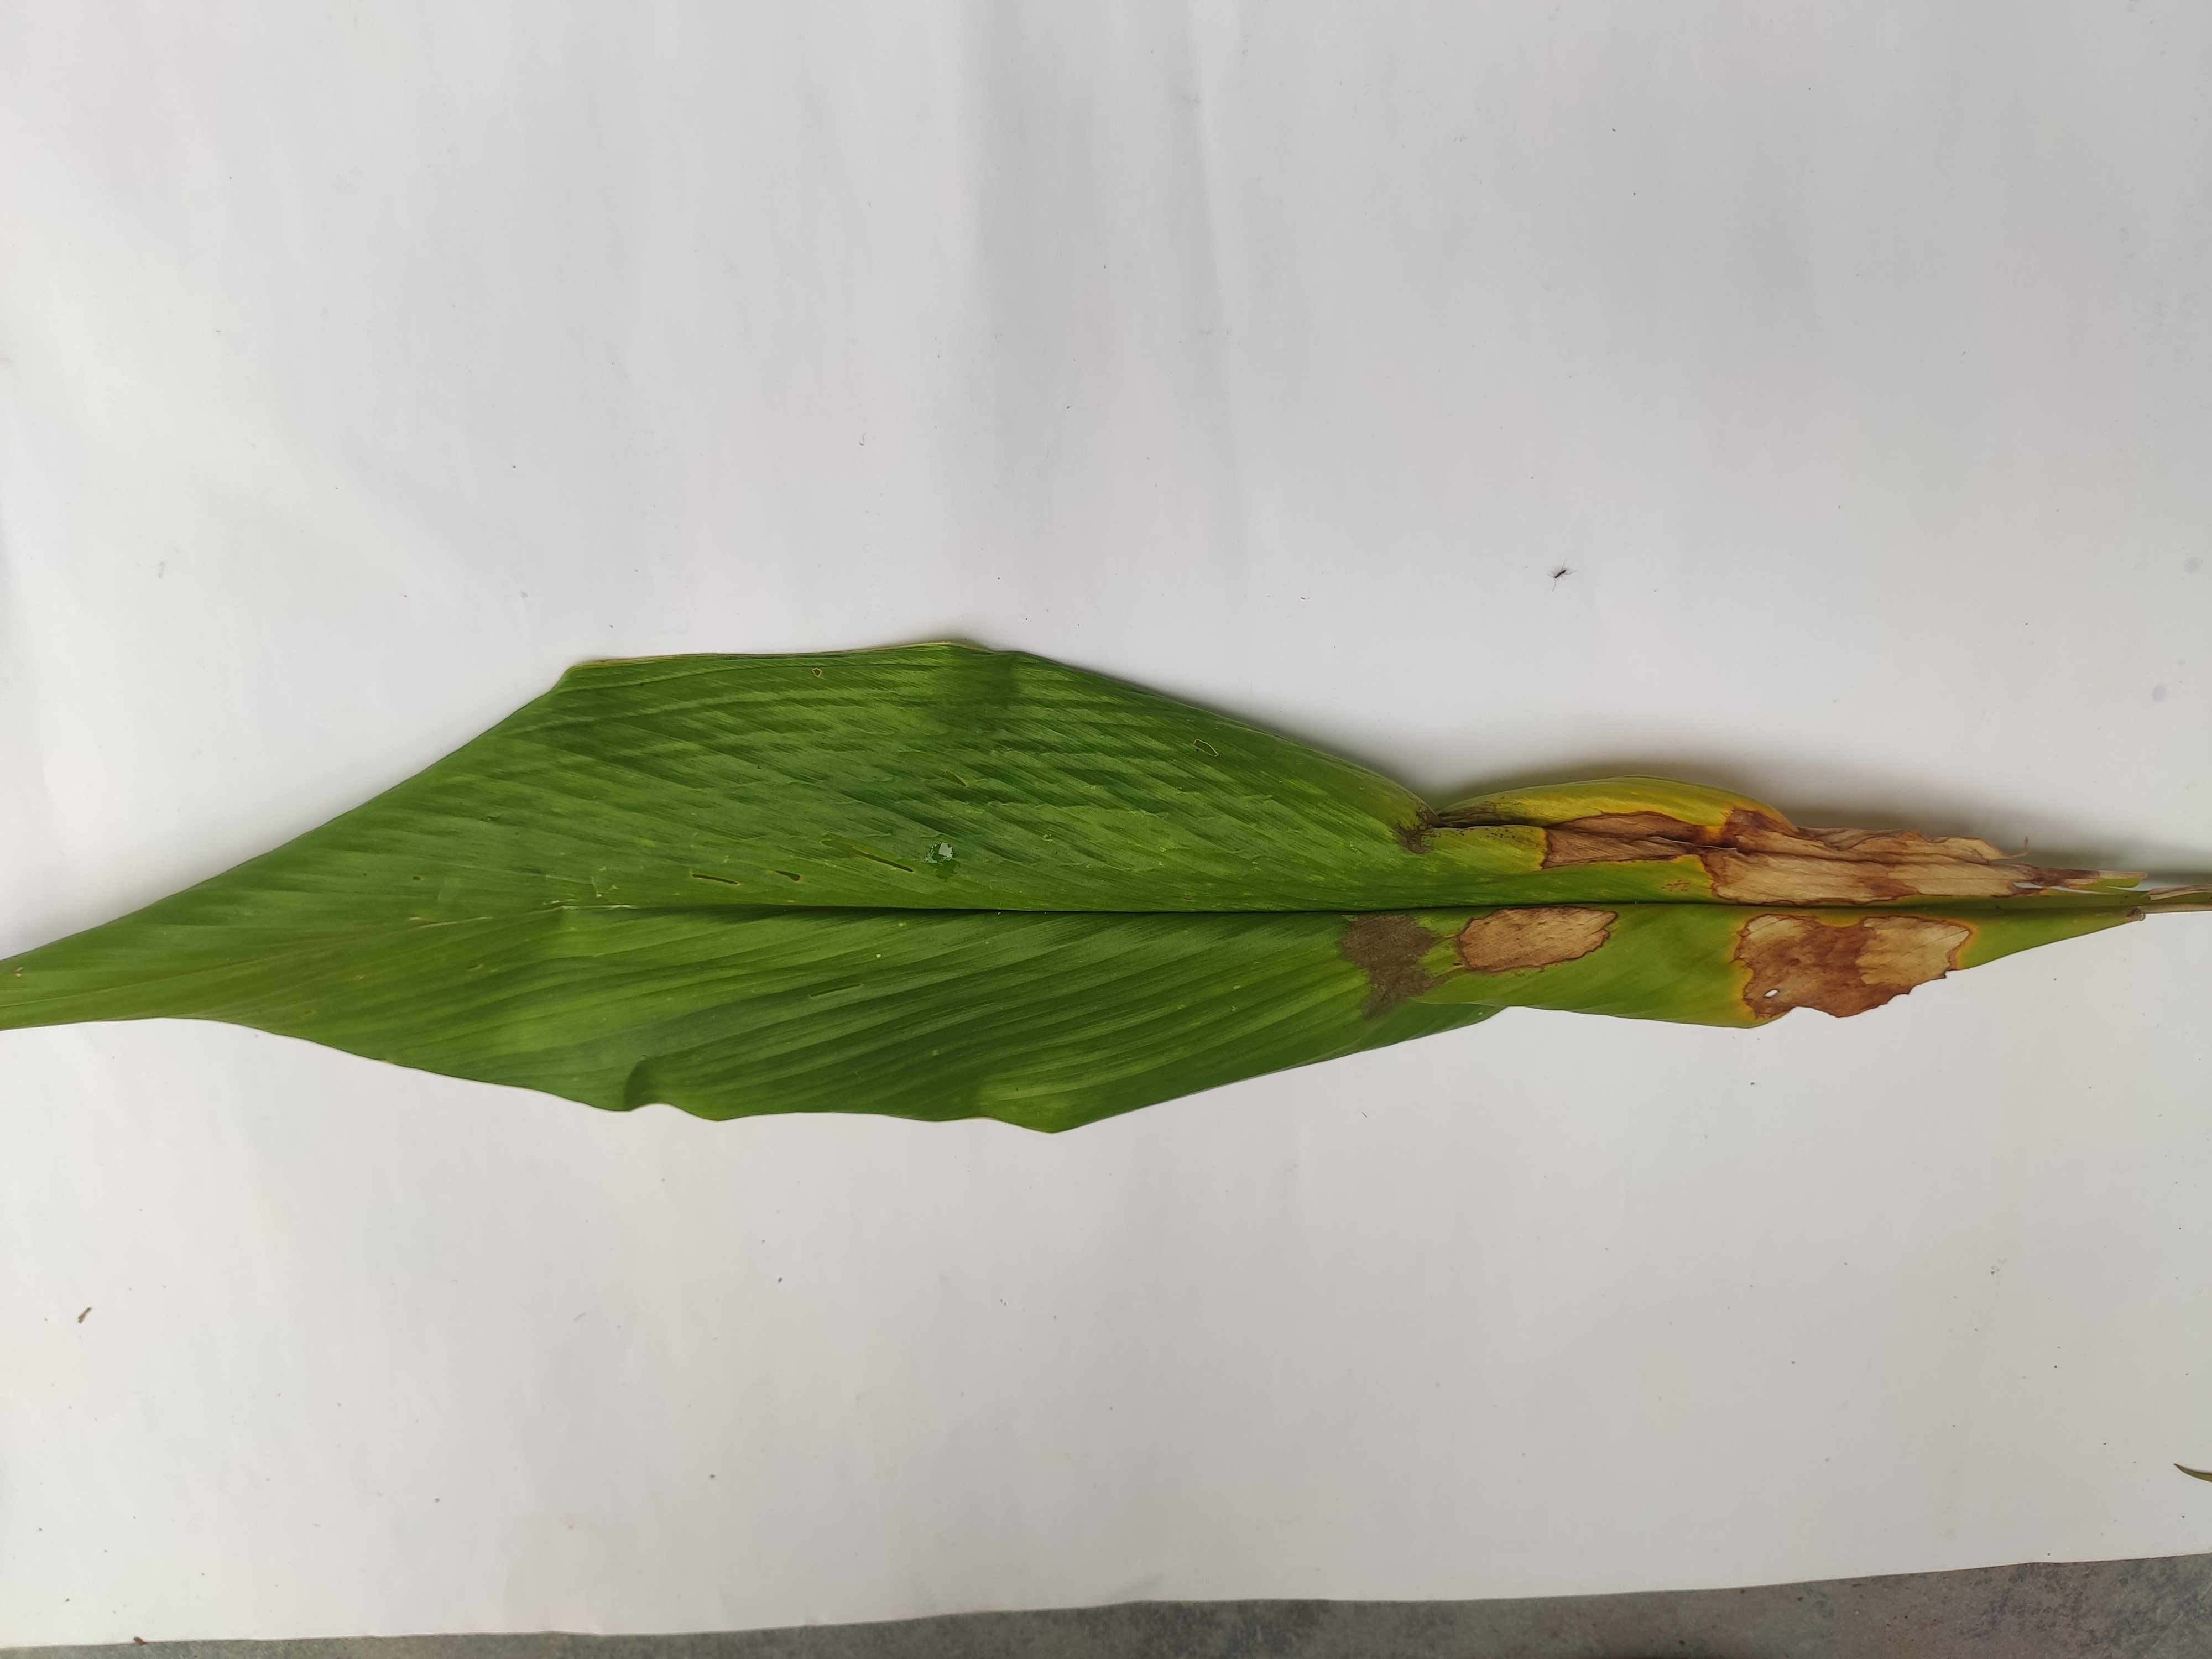
Label: Blotch